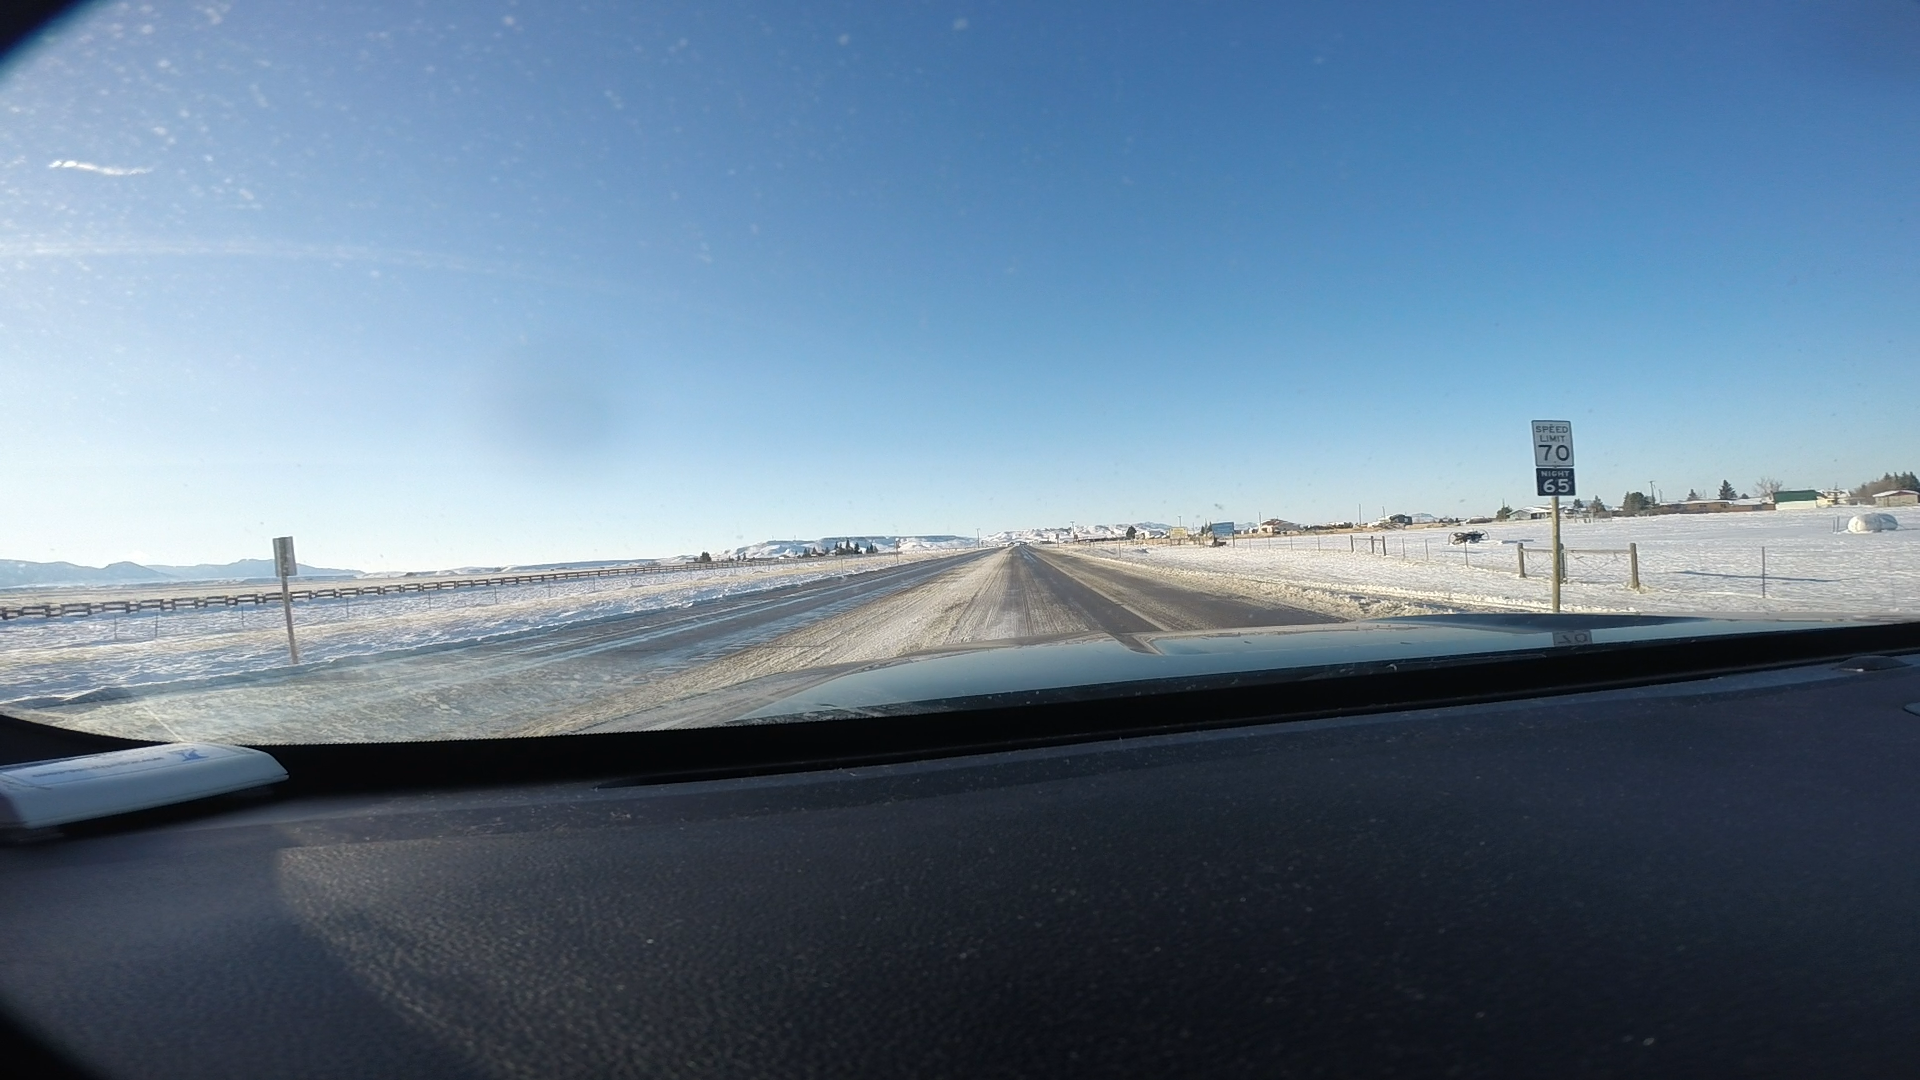
Speed limit sign label: mph70